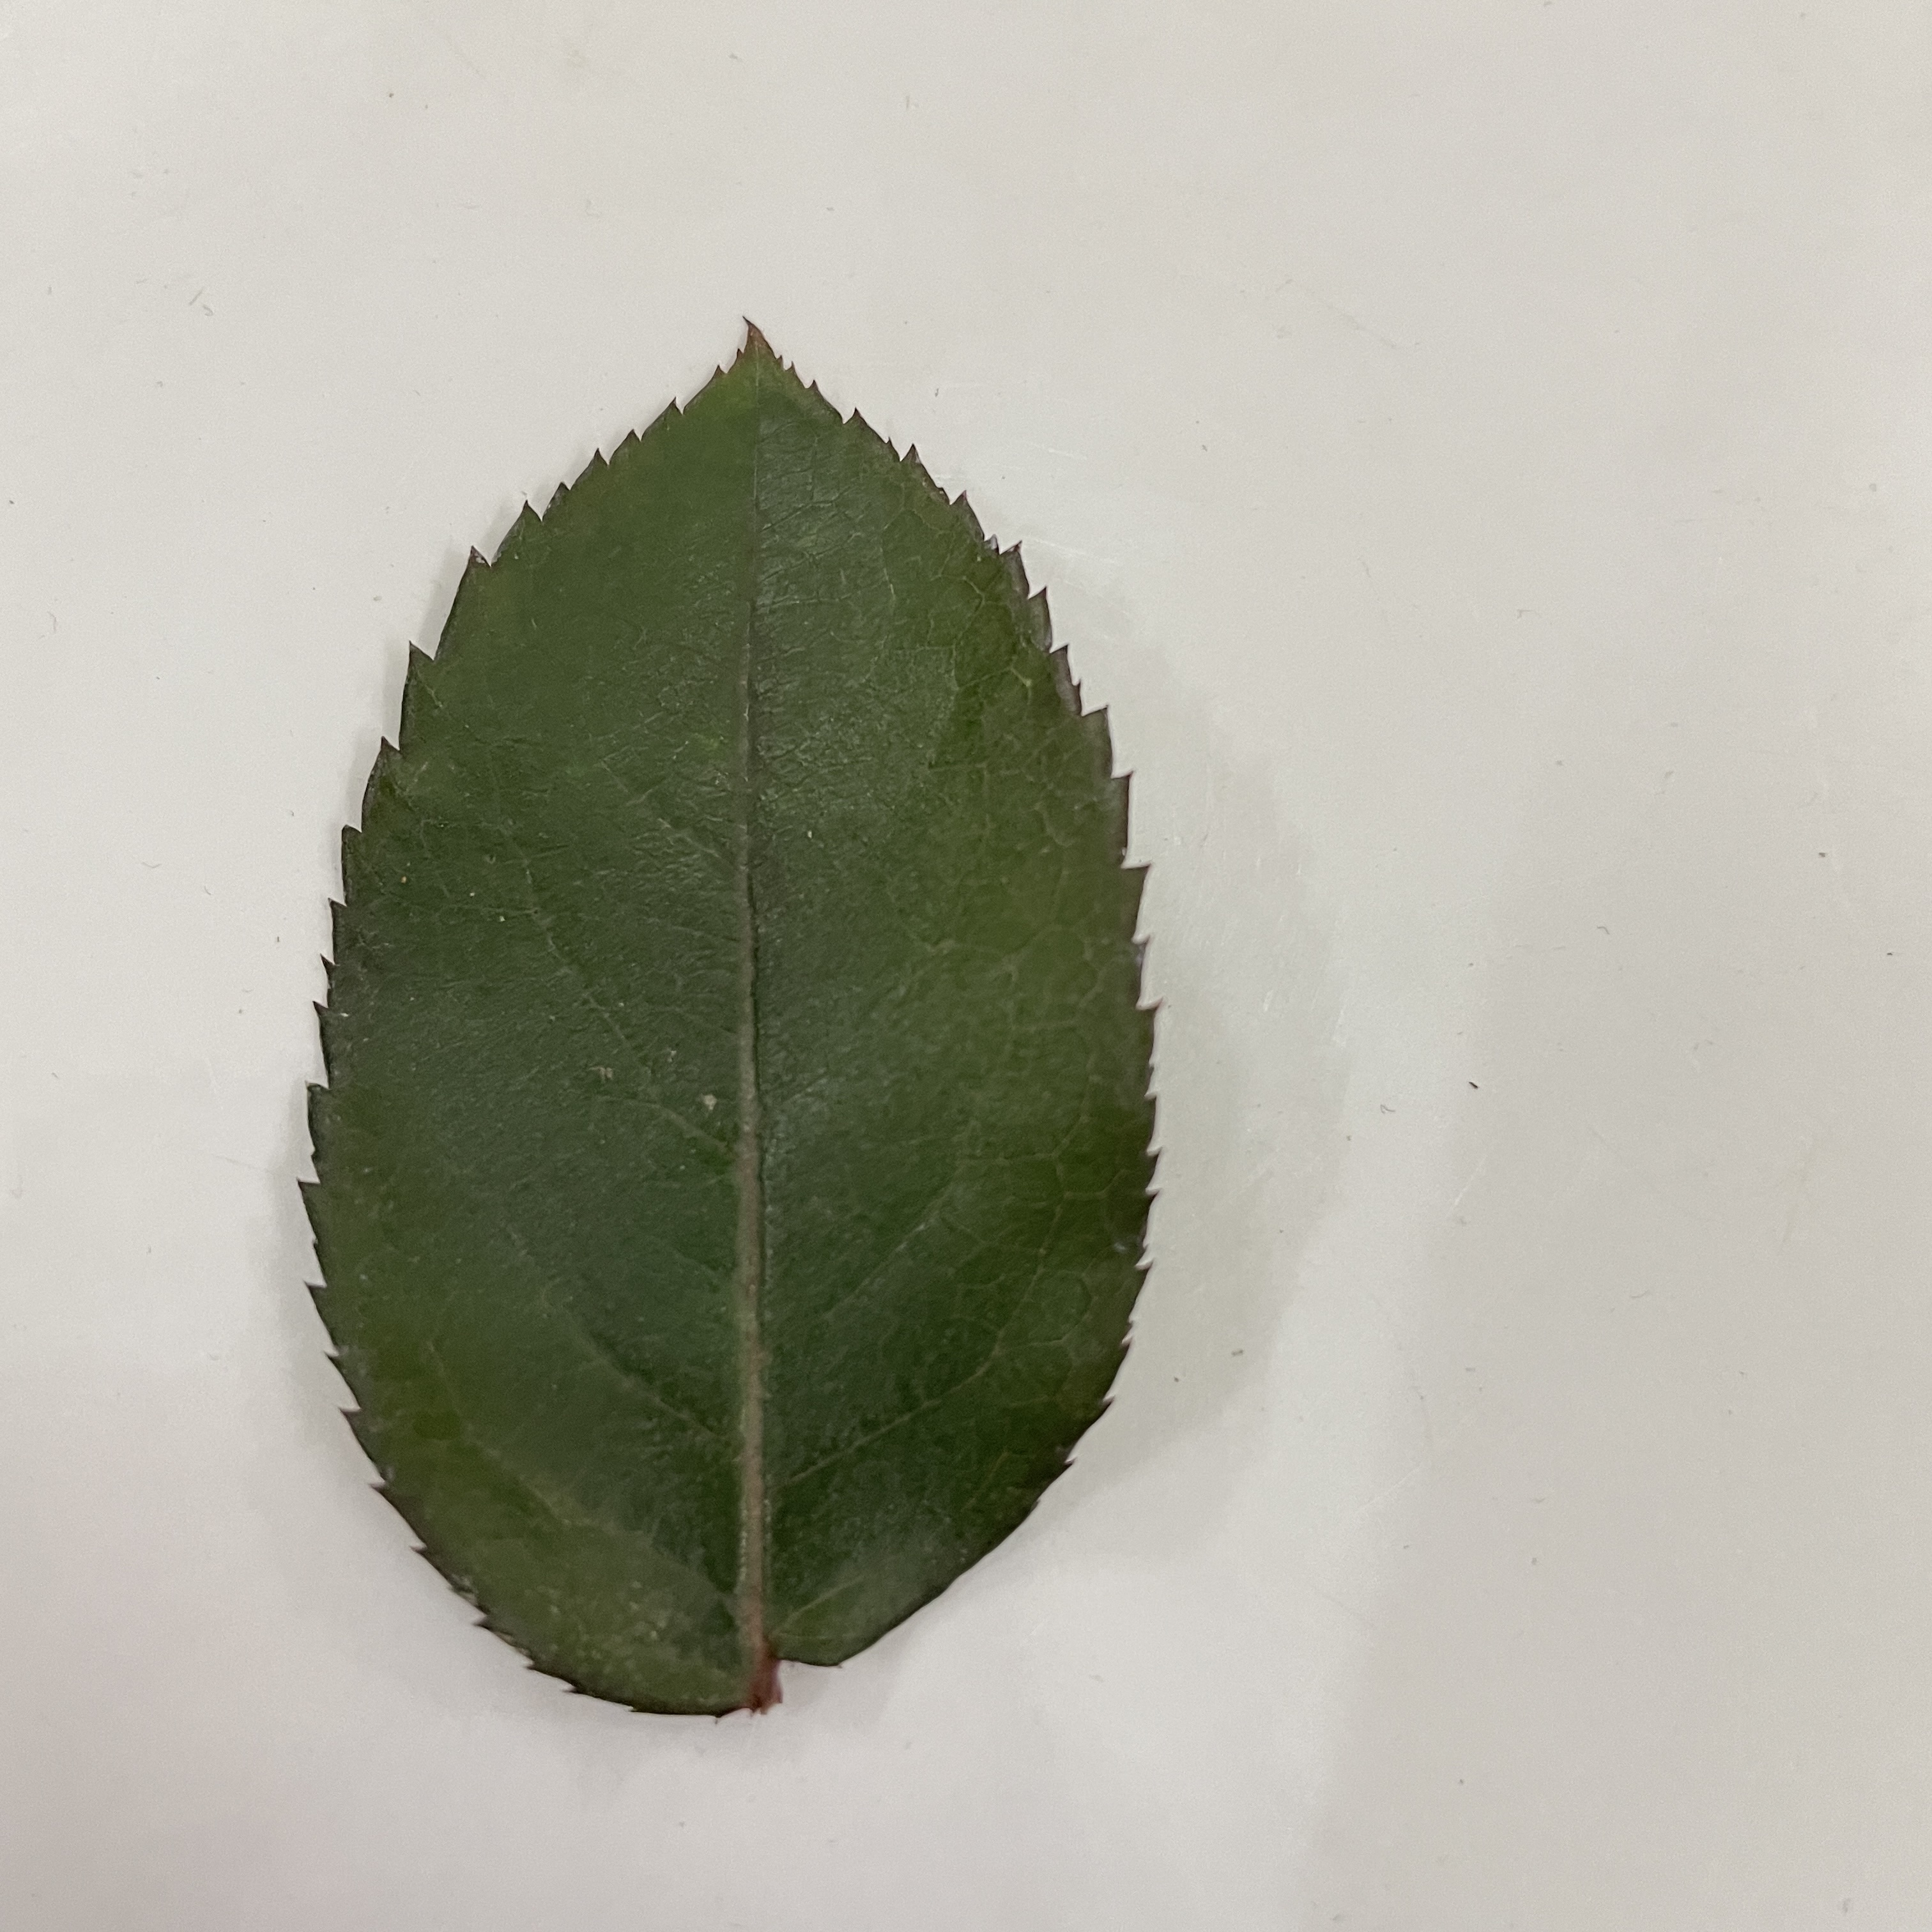
Label: Healthy Leaf